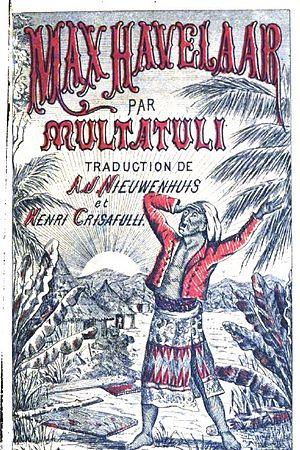
Traduction en français du roman de Multatuli Max Havelaar, Dentu, Paris, 1876 Illustration de couverture.
La littérature néerlandaise du XIXᵉ siècle est la littérature de langue néerlandaise produite au XIXᵉ siècle. Cette limite initiale, dans le temps, sera toutefois dépassée dans l'intérêt de la cohérence de l'article, dans l'introduction du sujet et lorsque seront traités des auteurs ayant leurs racines esthétiques au XIXᵉ siècle et une partie de leur production littéraire au XXᵉ siècle.